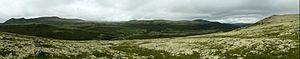
Le Parc national de Dovre est un parc national dans le comté d'Innlandet en Norvège créé en 2003. Le parc est situé entre les deux parcs plus grands et anciens de Rondane au Sud-Ouest et celui de Dovrefjell-Sunndalsfjella au Nord.